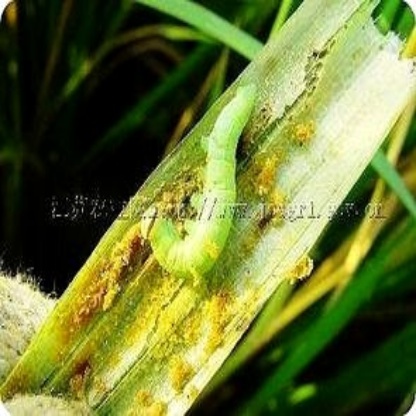
Nhãn: Sâu cuốn lá lớn ( Rice skipper)